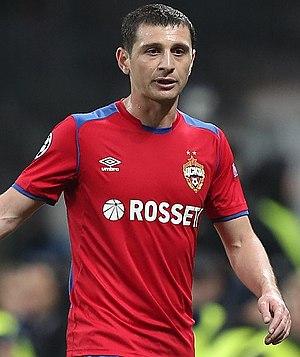
Alan Elizbarovitch Dzagoïev, né le 17 juin 1990 à Beslan, est un joueur de football international russe évoluant au poste de milieu de terrain. Il joue actuellement pour le CSKA Moscou et pour l'équipe de Russie. Il est élu meilleur espoir de Russie en 2008.